Ignác Török

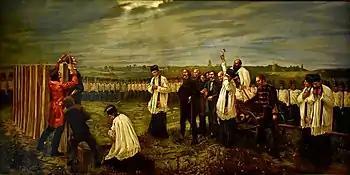
Execution of the Martyrs of Arad. Work by János Thorma.

After the surrender of the army at Arad, Török was court-martialed before an Austrian military court and sentenced to death by hanging. He defended himself by stating that "I went with my conscience". He was the sixth to be executed, second to be hanged.